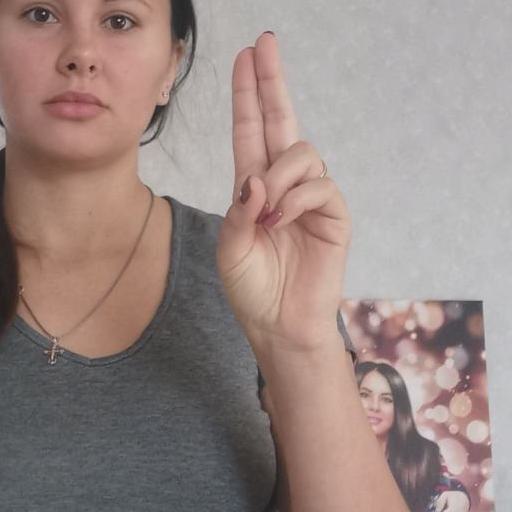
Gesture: two_up